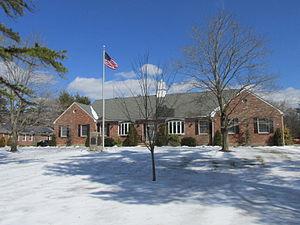
West Greenwich est une ville américaine située dans le comté de Kent, dans l'État de Rhode Island.